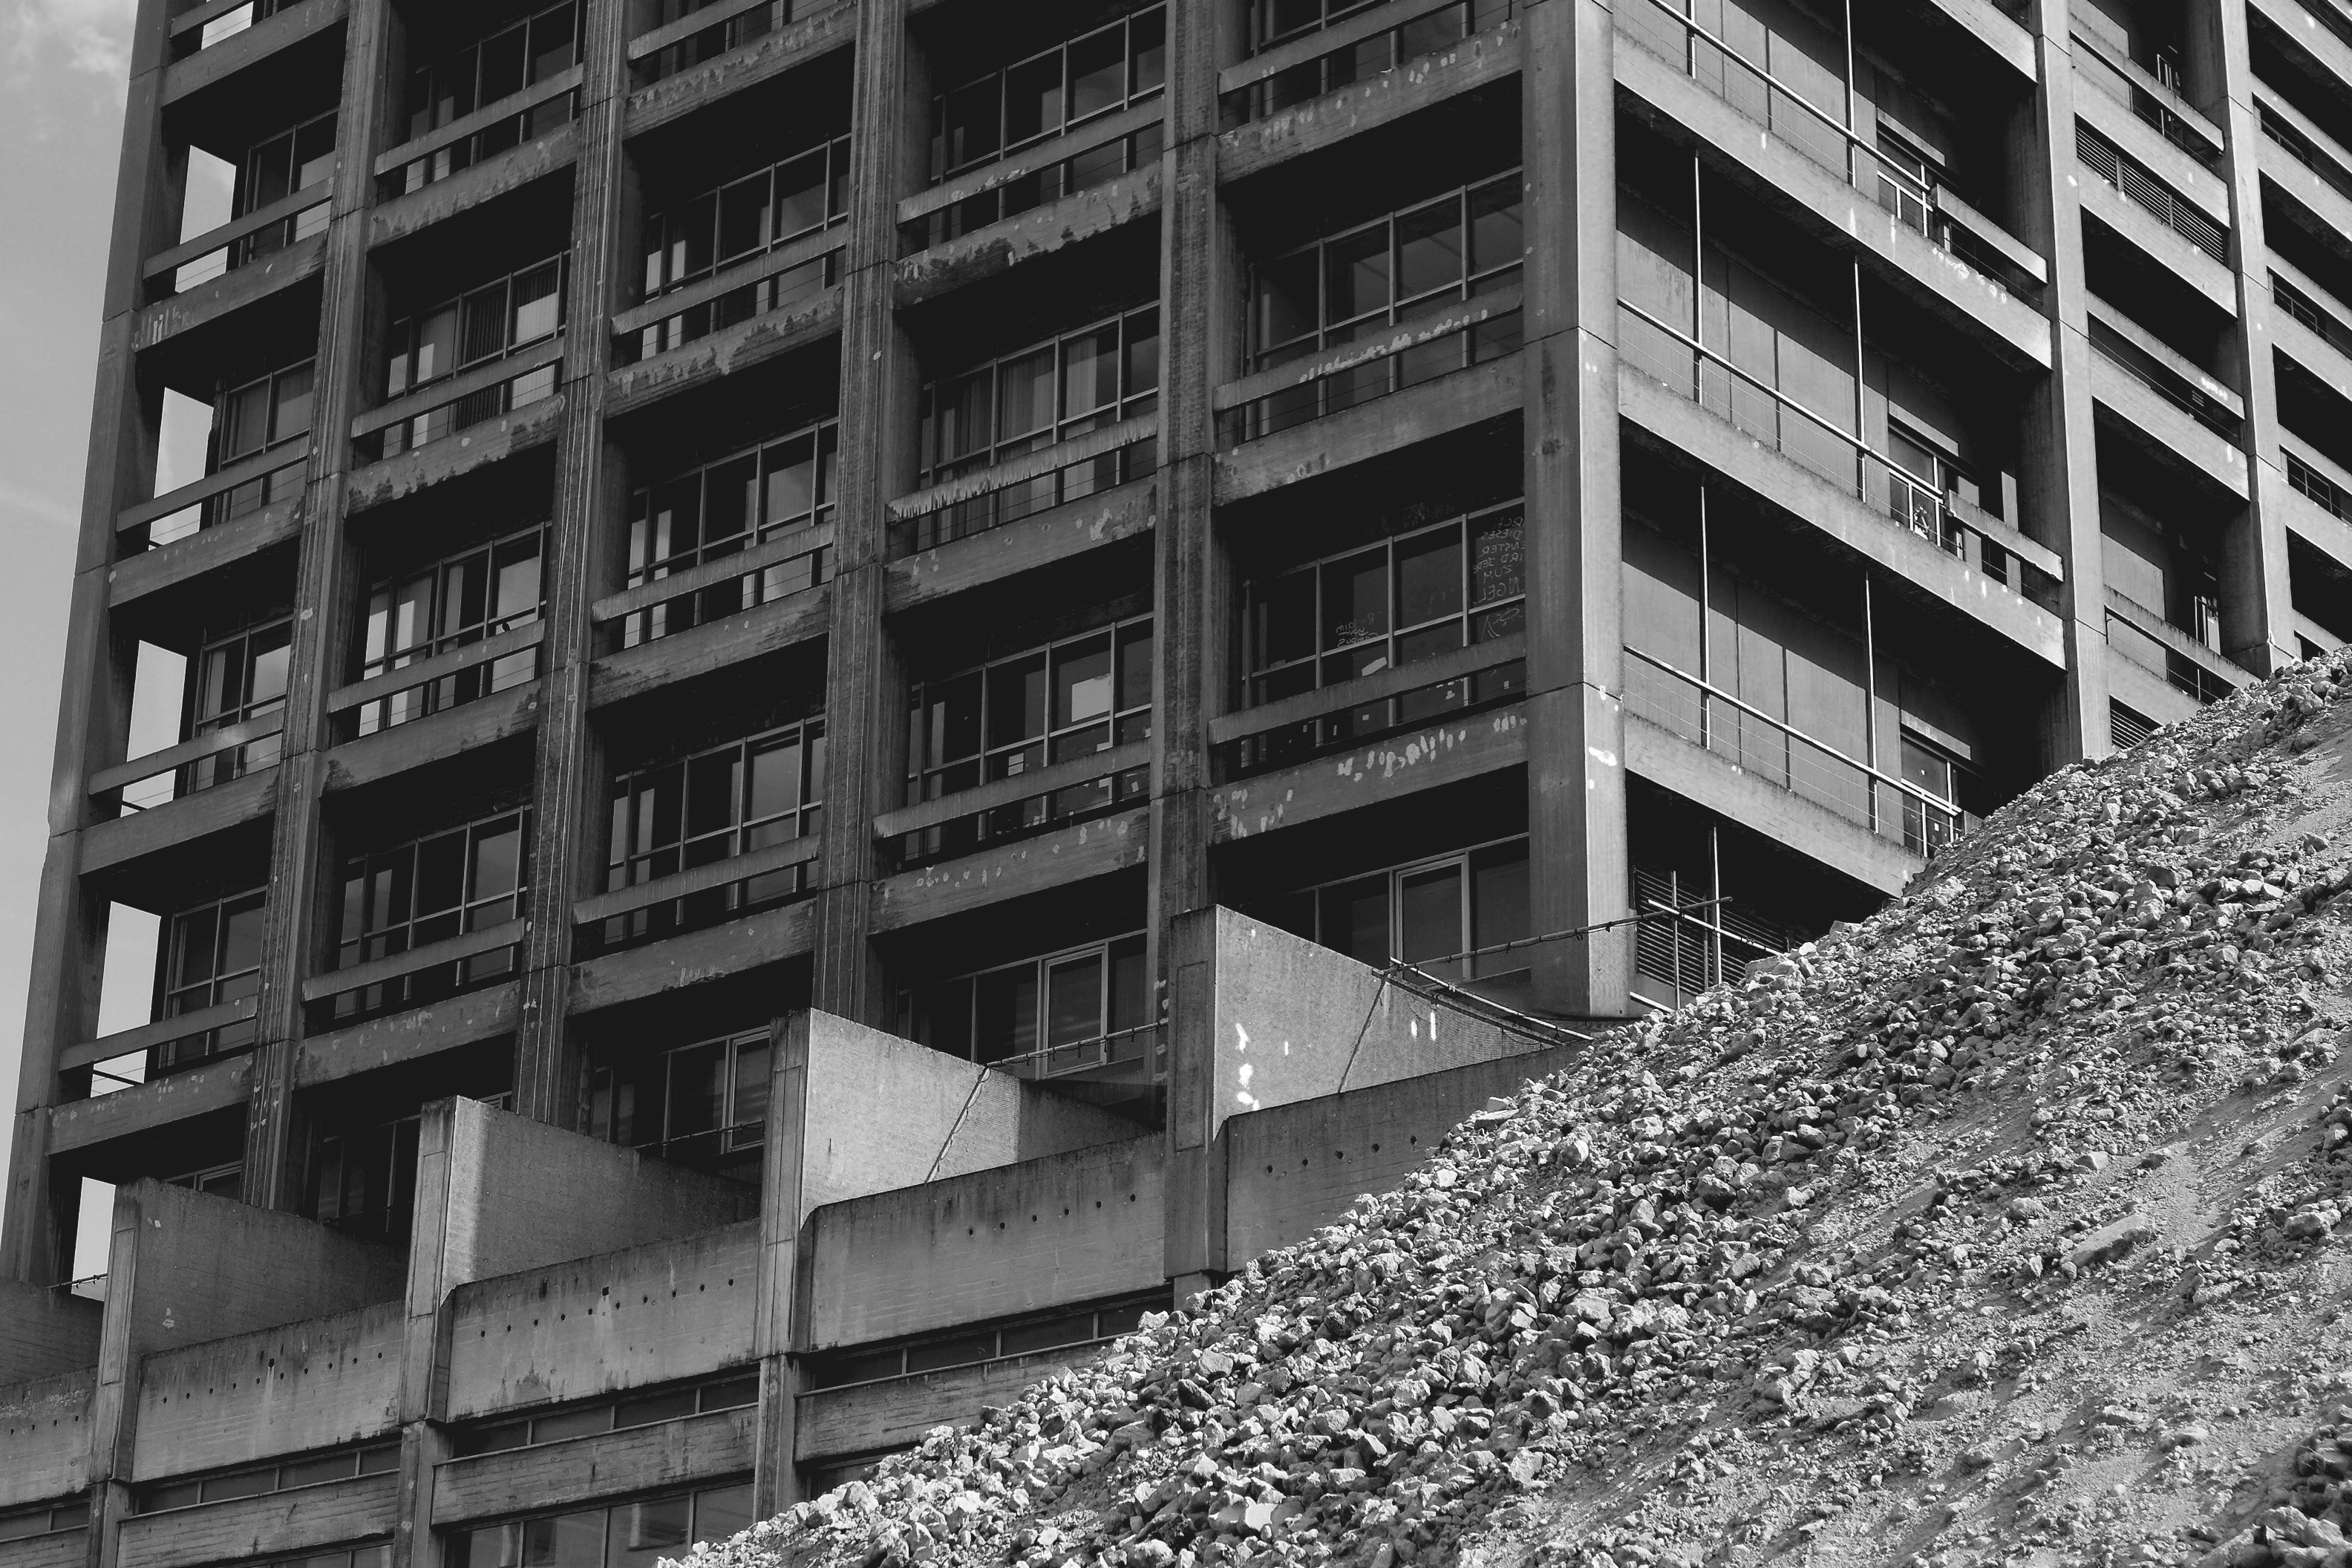
black and white, architecture, structure, white, city, skyscraper, wall, line, facade, black, monochrome, stadium, tower block, bw, blackandwhite, blackwhite, university, alemania, allemagne, sw, schwarzweiss, schwarzweis, shape, germania, schwarzweissfotografie, universitt, schwarzweisfotografie, universittfrankfurt, afeturm, universityfrankfurt, universityoffrankfurt, afetower, urban area, monochrome photography, residential area